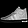
Label: Sneaker